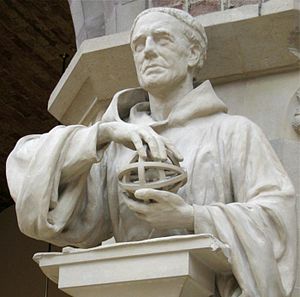
Roger Bacon
Statue af Roger Bacon.
Roger Bacon, også kendt som Doctor Mirabilis, var en engelsk filosof og Franciskanermunk, der betragtes som en af de første fortalere for videnskabelig metode i Europa. Han fødtes i Ilchester, Somerset og blev magister fra Oxford Universitet, hvor han bl.a. underviste i Aristoteles.